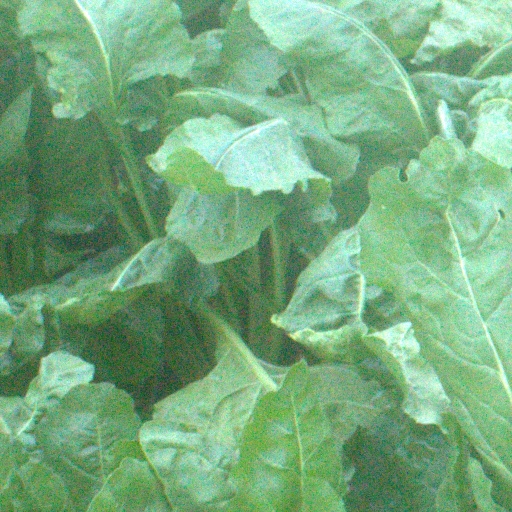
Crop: sugar beet